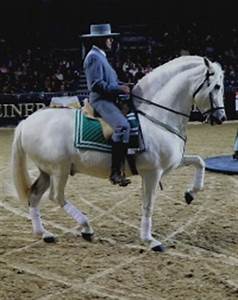
Label: horse